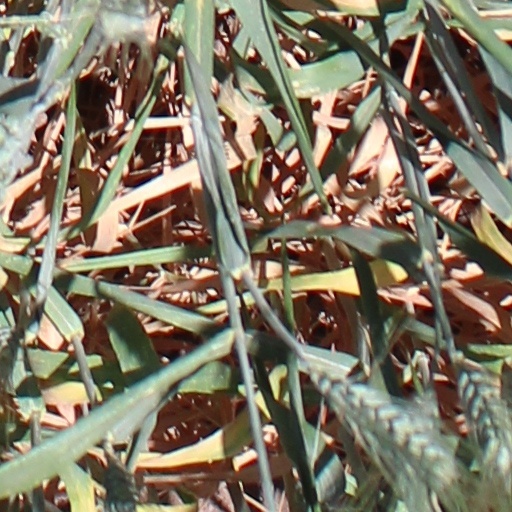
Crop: wheat